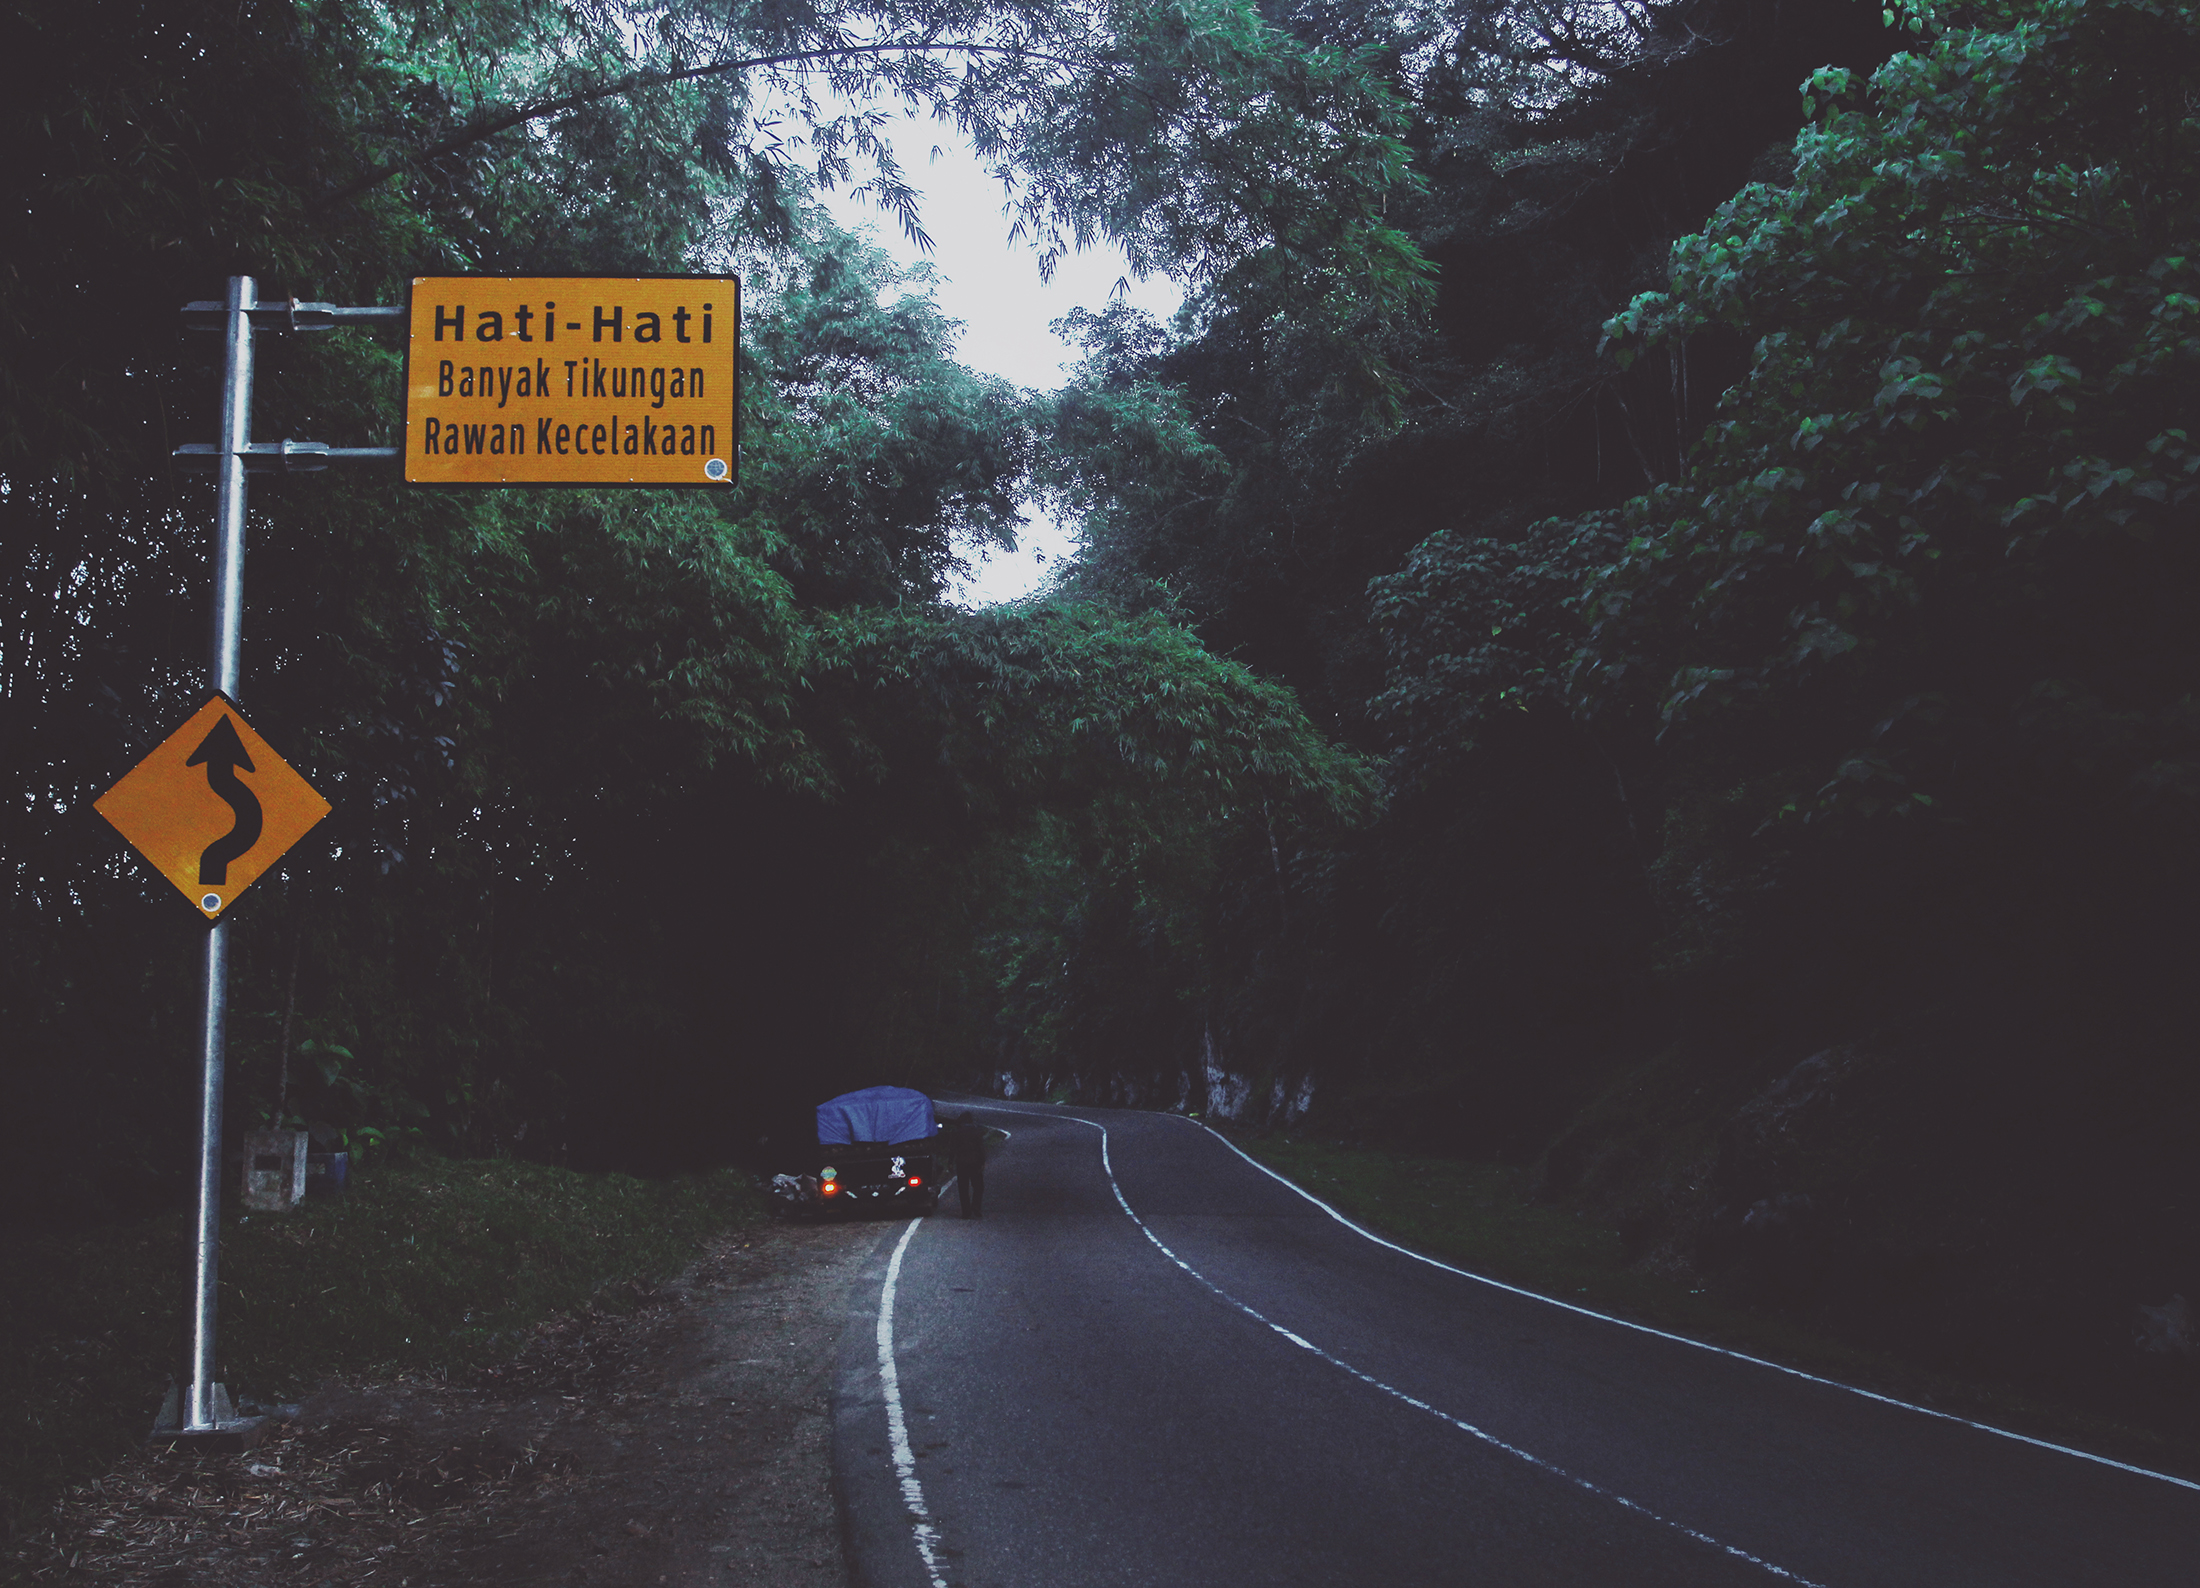
natural, automotive lighting, road surface, infrastructure, natural landscape, asphalt, plant, tree, lighting, motor vehicle, thoroughfare, sky, traffic sign, road, landscape, tar, signage, lane, sign, grass, darkness, street sign, nonbuilding structure, car, highway, freeway, windshield, street, night, font, slope, shoulder, midnight, automotive window part, path, forest